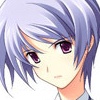
Portrait style: Anime Portrait